Aaron S. Kreider

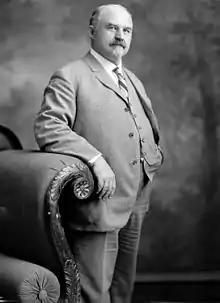

Aaron Shenk Kreider (June 26, 1863 – May 19, 1929) was a Republican member of the U.S. House of Representatives from Pennsylvania.